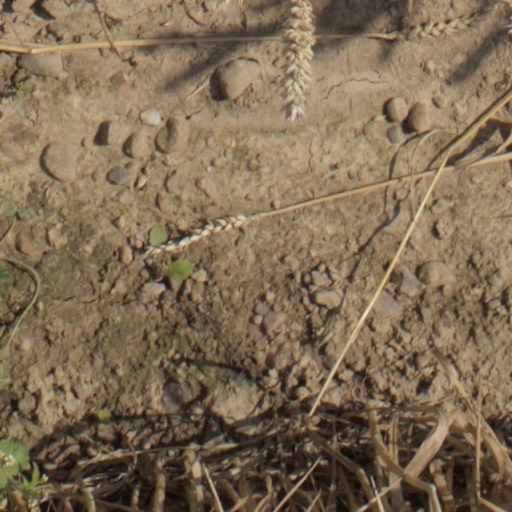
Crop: wheat